Mierendorffplatz

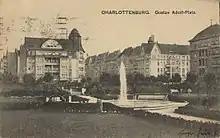
The former "Gustav-Adolf-Platz", c. 1917

When planning the surrounding residential area for ordinary people, the square was already taken into account in 1887. It was originally named after King Gustavus Adolphus of Sweden in connection with the Reformation quarter. It was not until 1912/1913 that the park was designed by the municipal horticultural director Erwin Barth. In contrast to the magnificent and representative parks of the late 19th century, Mierendorffplatz is rather functional but at the same time sophisticated. The northern part of the square was again divided into two parts. In the eastern part a playground, in the west a flower garden was created, whose axis cross in the middle is supplemented by a fountain. Inside the square, roses were mainly planted. The plant is surrounded by plane trees.